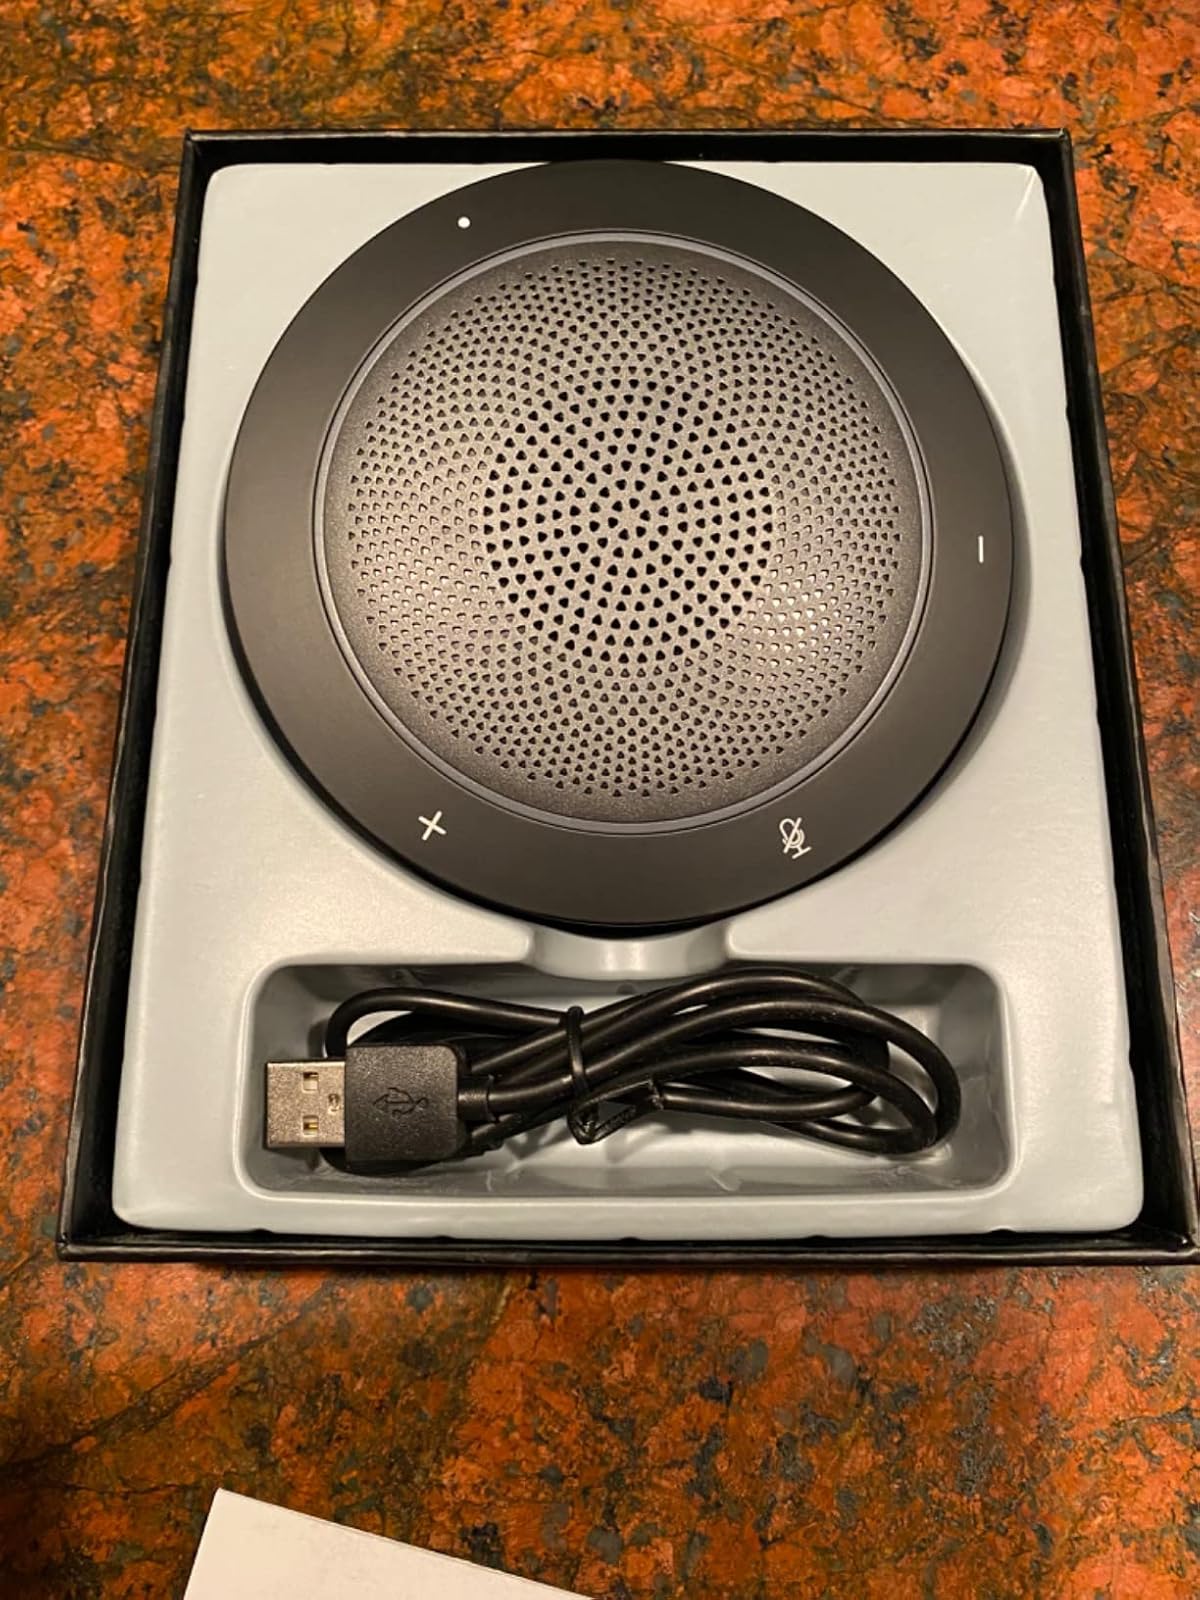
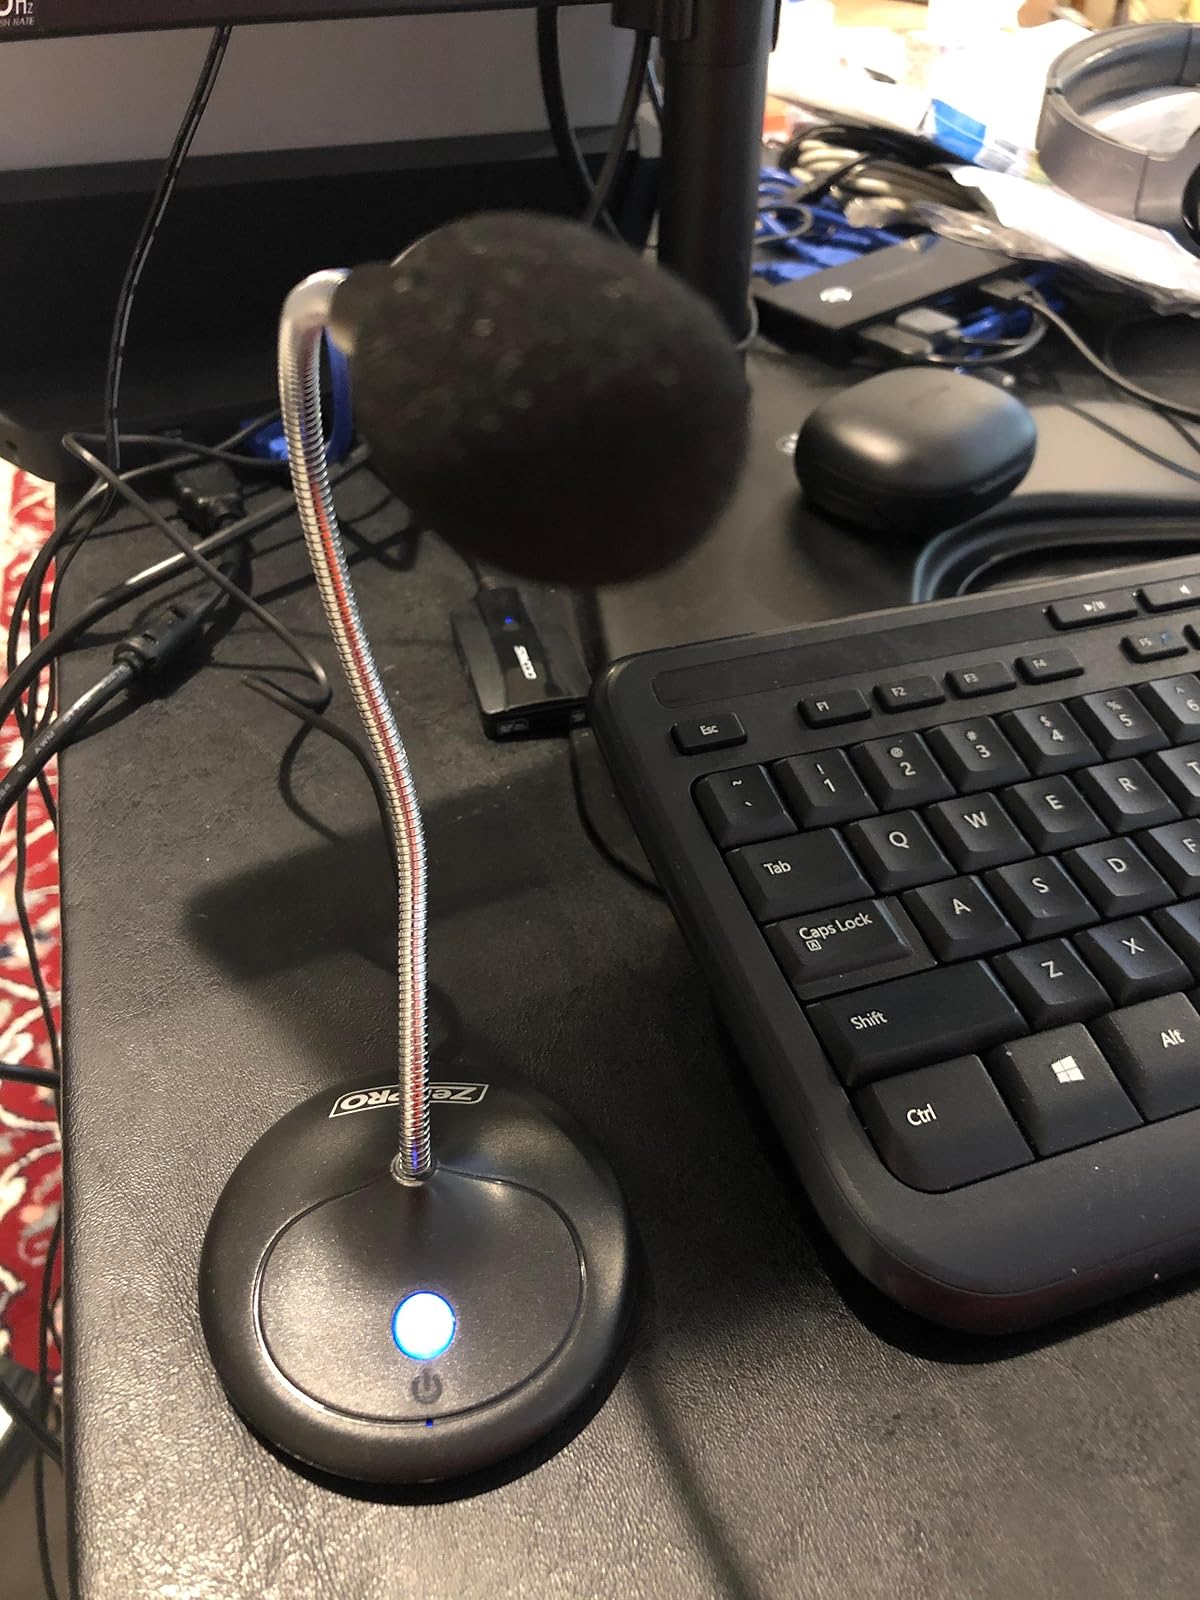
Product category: microphone
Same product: no